Mupkal, Nizamabad district

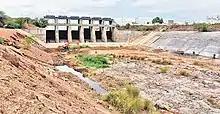

Lakshmi / Laxmi Canal with a total length of 3.5 km from Sri Ram Sagar Project reservoir to Peddavagu is used to irrigate of ayacut with a head discharge of 14.12 Cumecs (500 Cusecs) in Mupkal mandal, Nizamabad District.